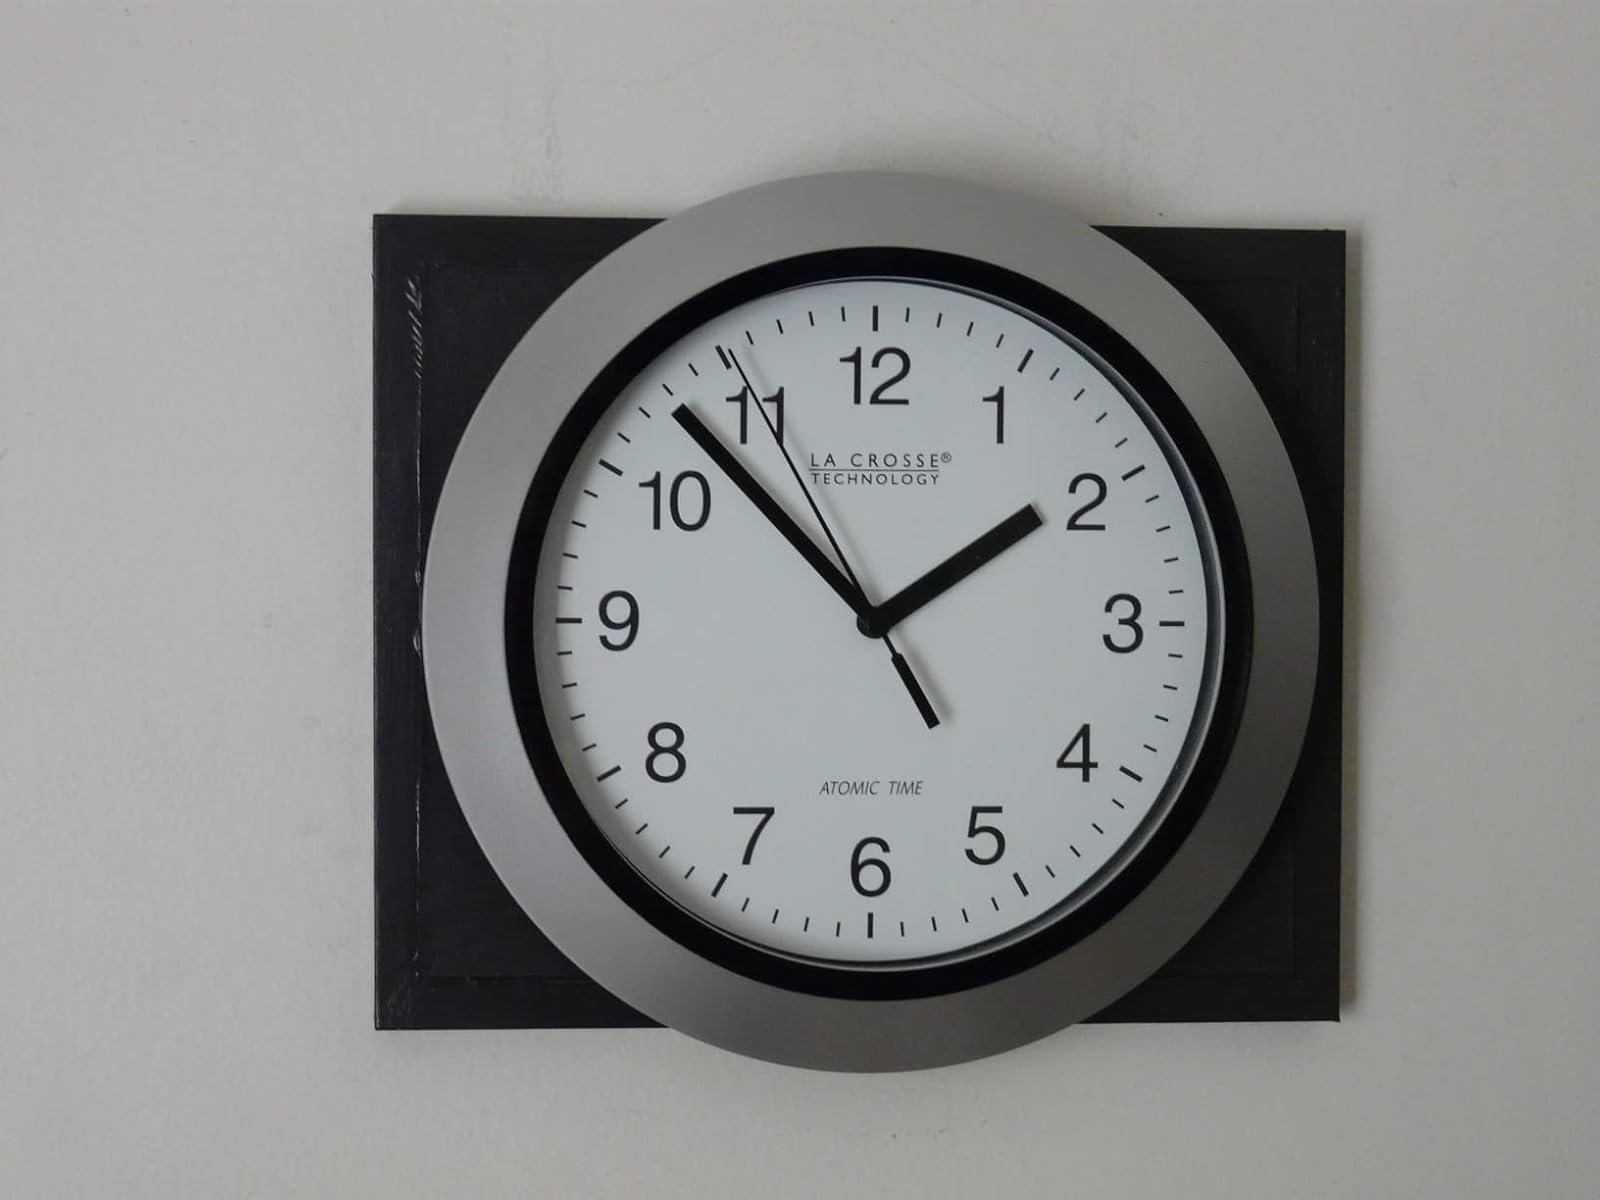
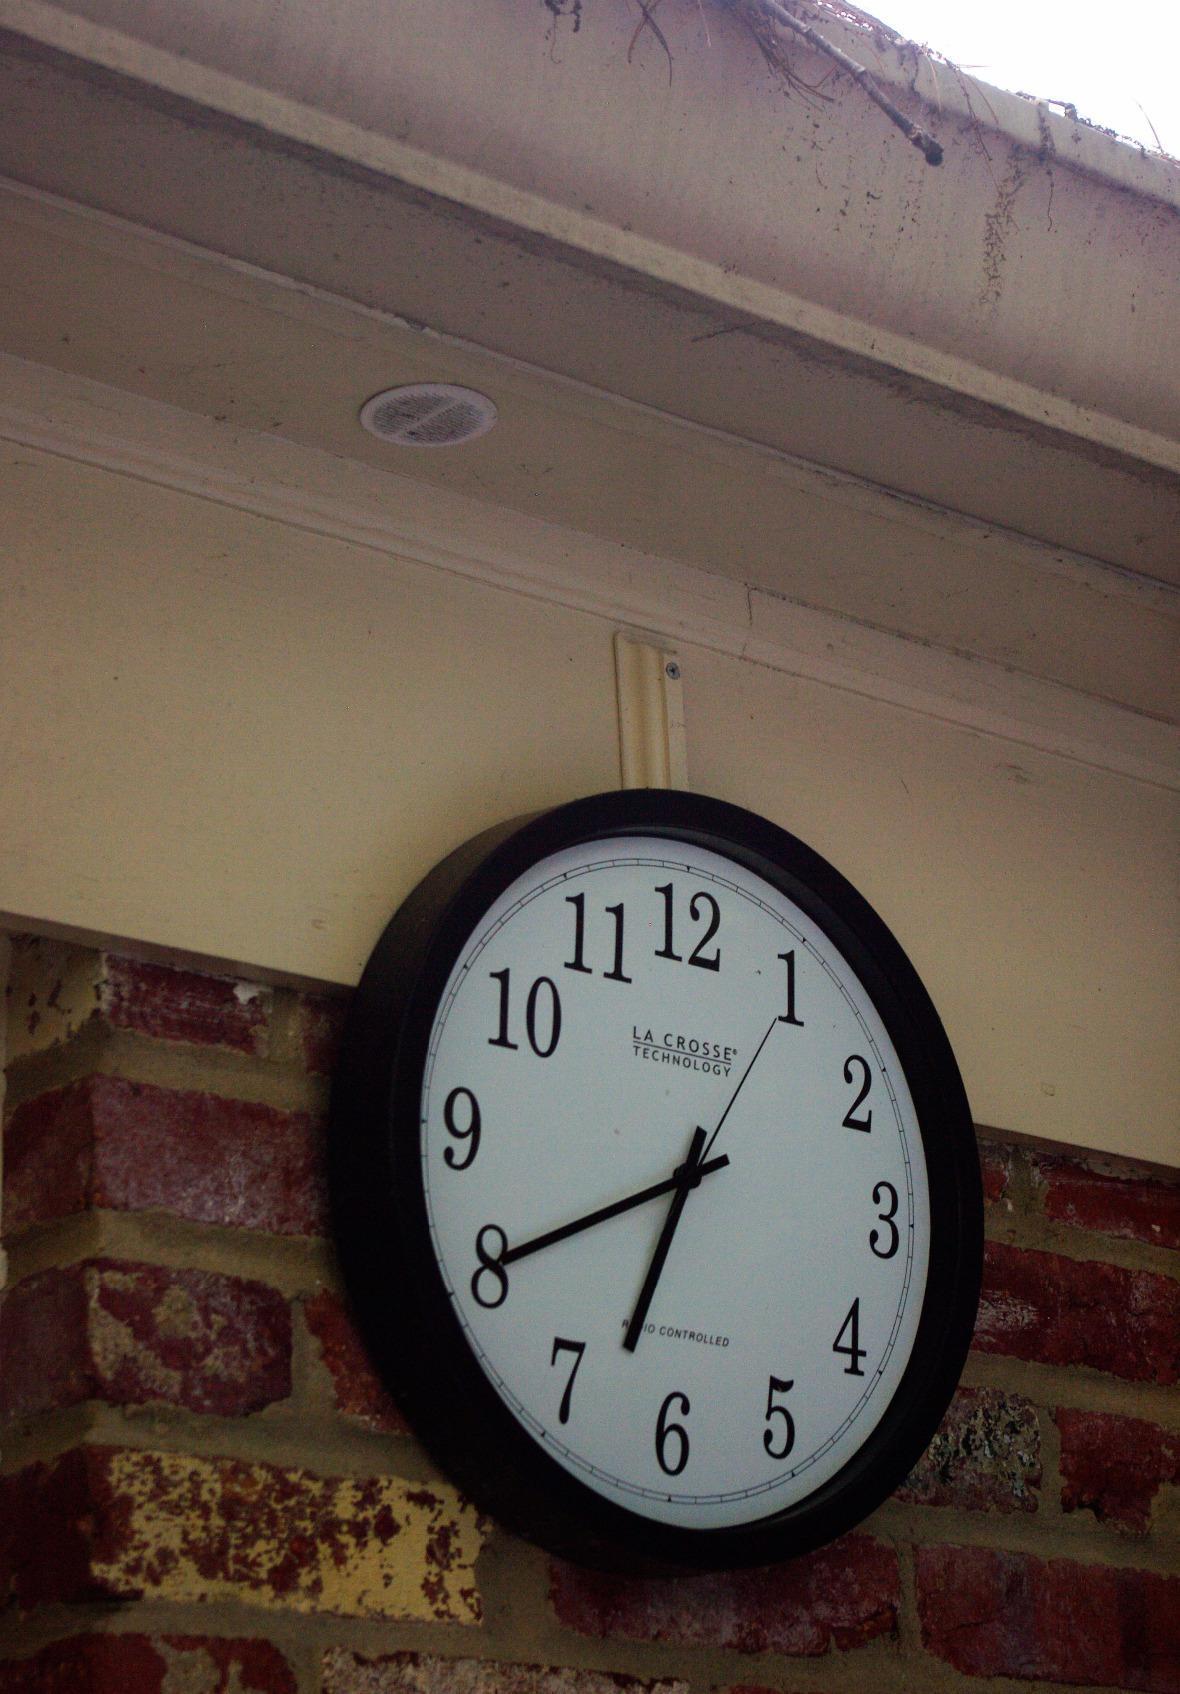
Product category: clock
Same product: no